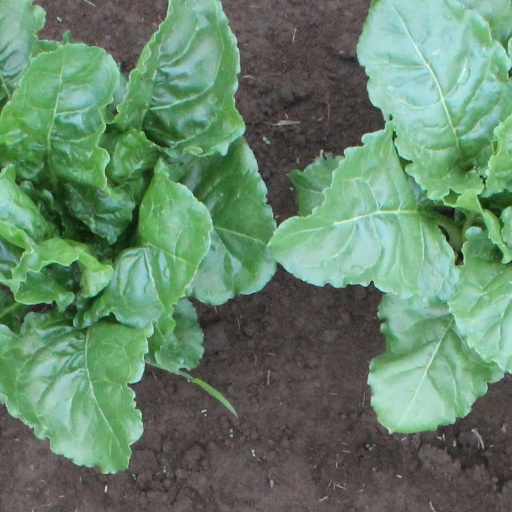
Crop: sugar beet